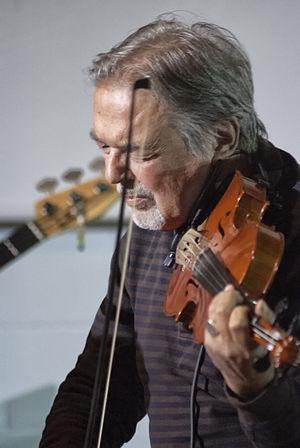
Mauro Pagani, né le 5 février 1946 à Chiari, est un chanteur, compositeur et multi-instrumentiste italien.